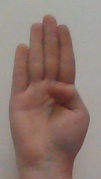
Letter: kaaf